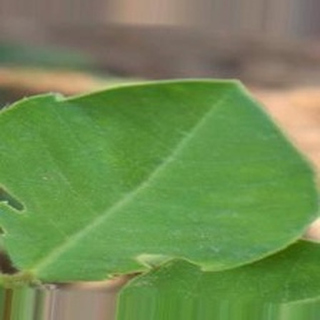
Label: healthy_groundnut